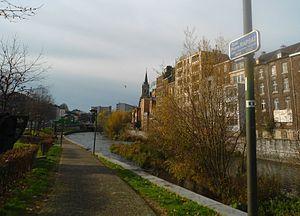
Quai Rapsat Verviers
Pierre Rapsat, né Pierre Raepsaet à Ixelles le 28 mai 1948 et mort à Verviers le 20 avril 2002, est un auteur-compositeur-interprète belge.